Tank locomotive

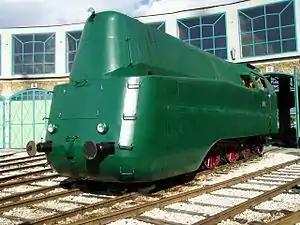
Hungarian Railways class 242

A crane tank (CT) is a steam tank locomotive fitted with a crane for working in railway workshops or other industrial environments. The crane may be fitted at the front, centre or rear.